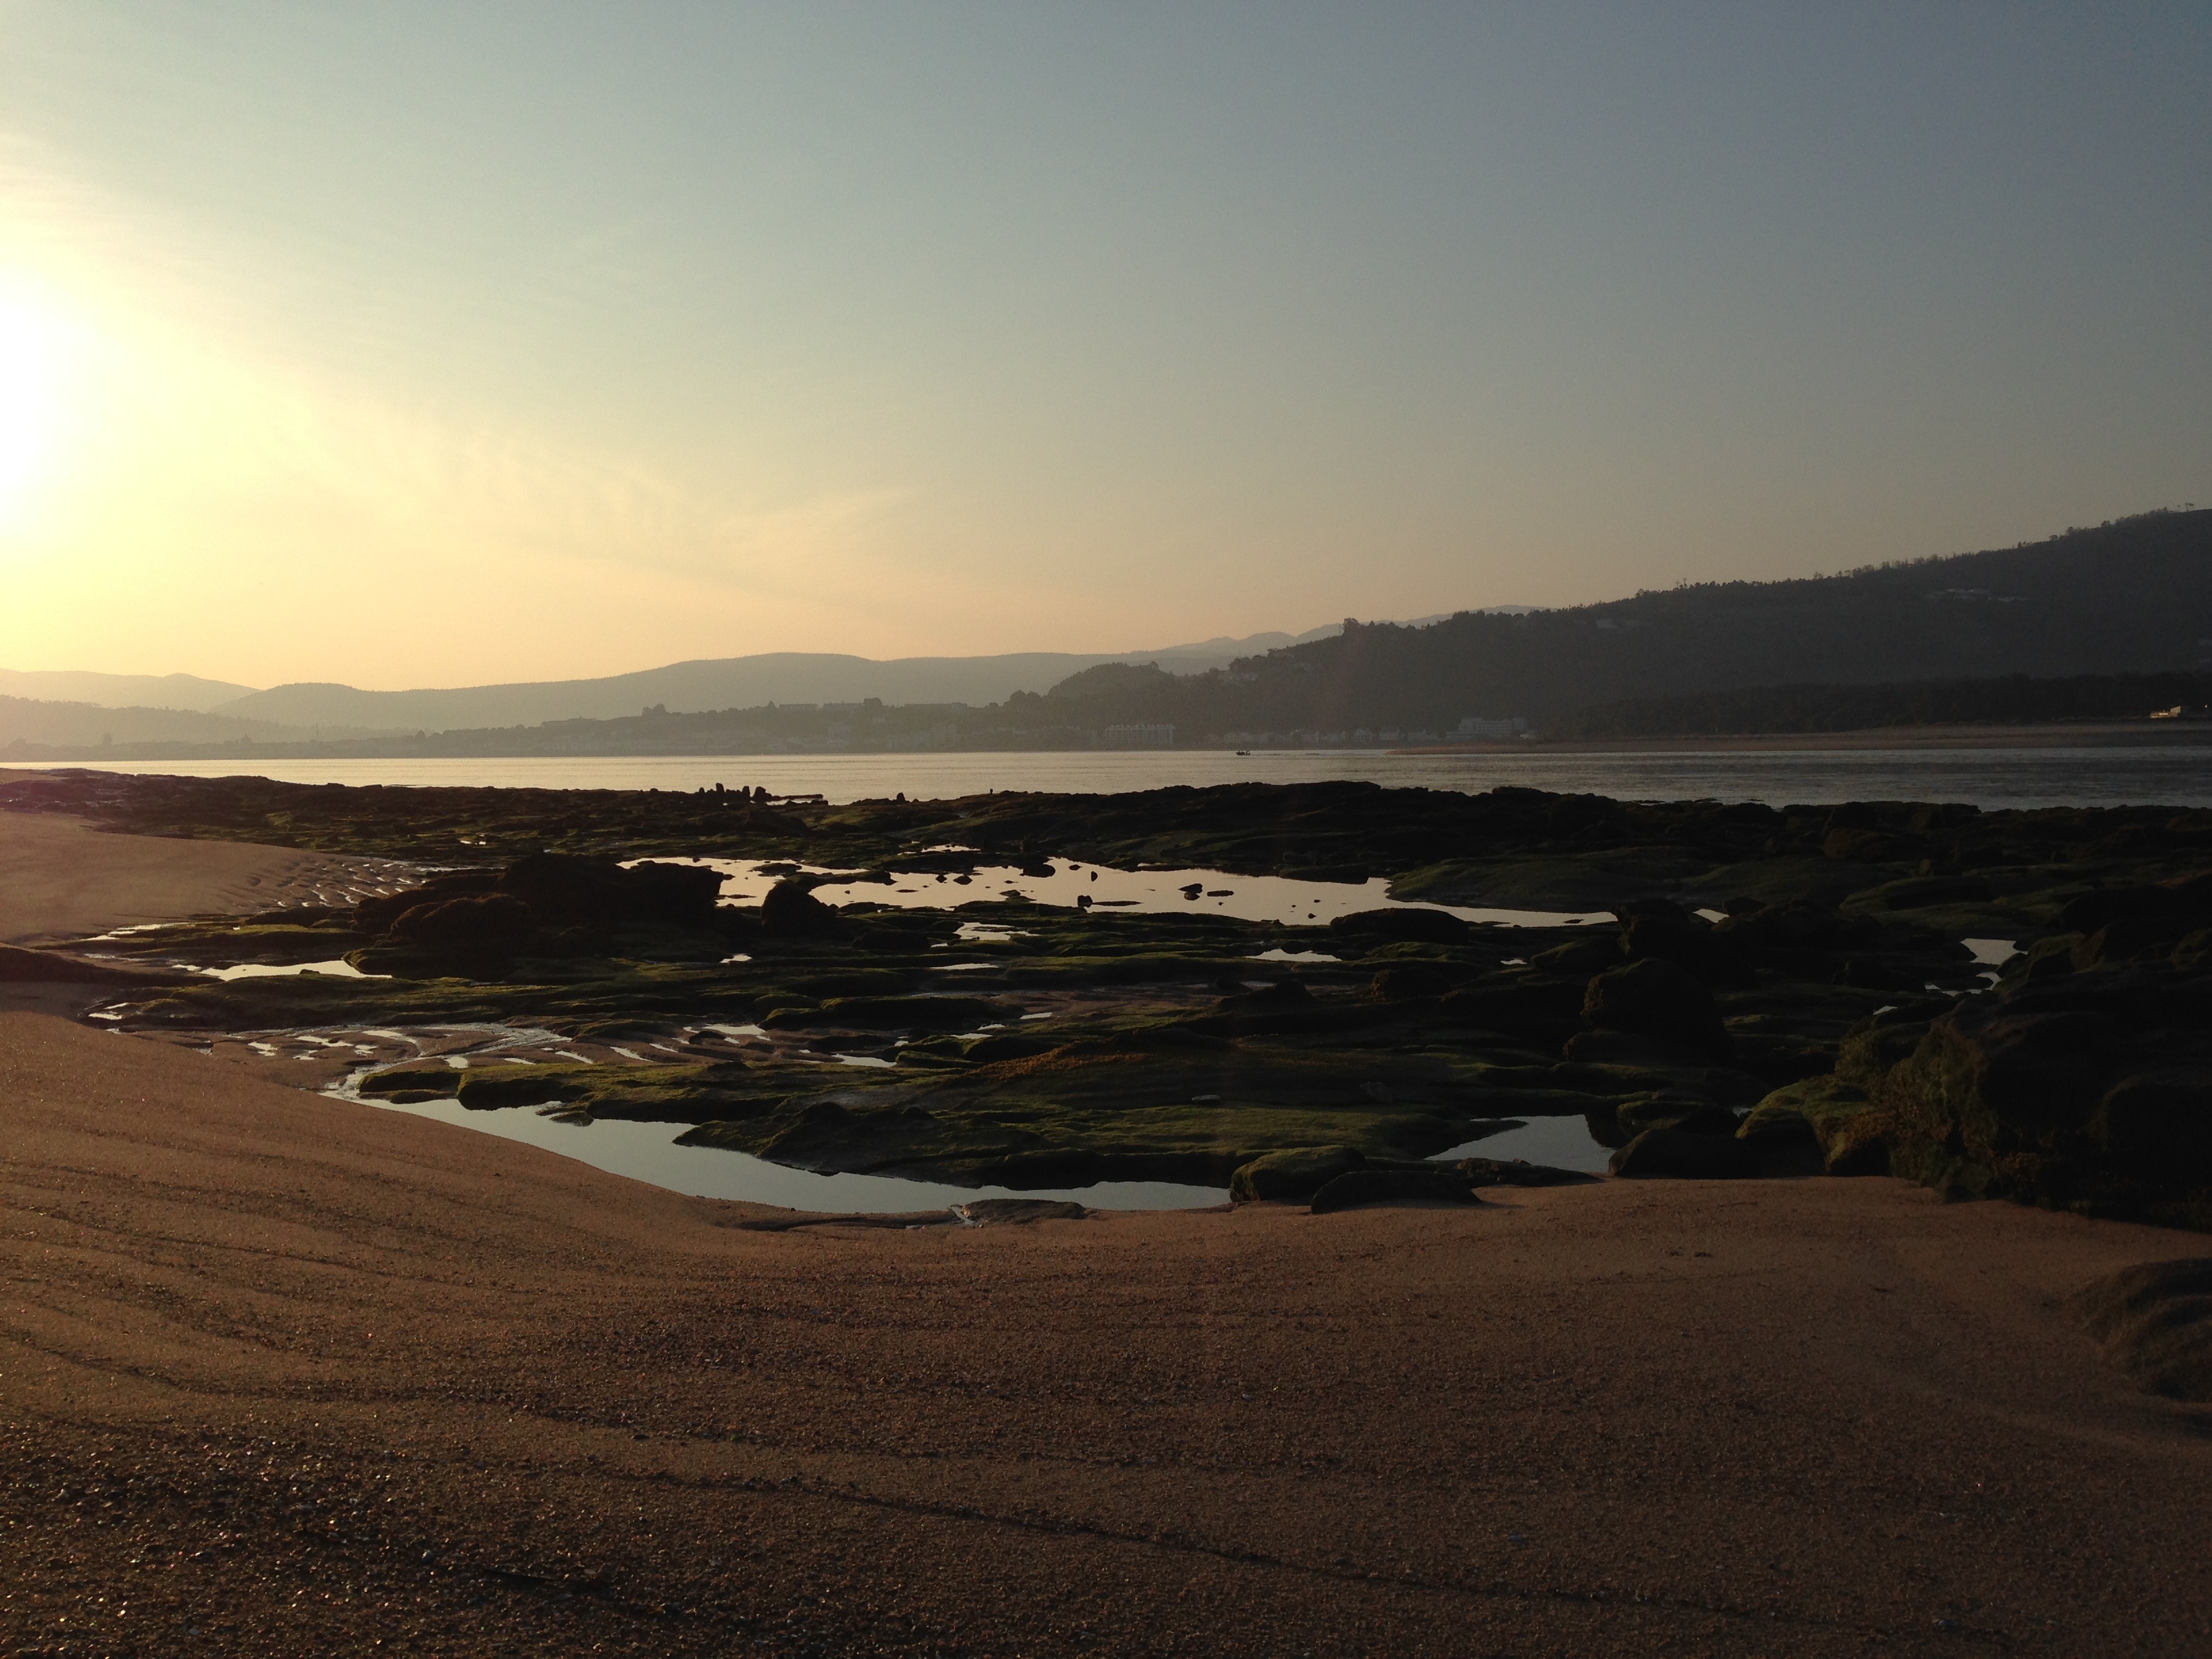
beach, landscape, sea, coast, water, sand, ocean, horizon, cloud, sun, sunrise, sunset, sunlight, morning, shore, wave, dawn, dusk, evening, bay, body of water, rocks, cape, rio mi o, atmospheric phenomenon